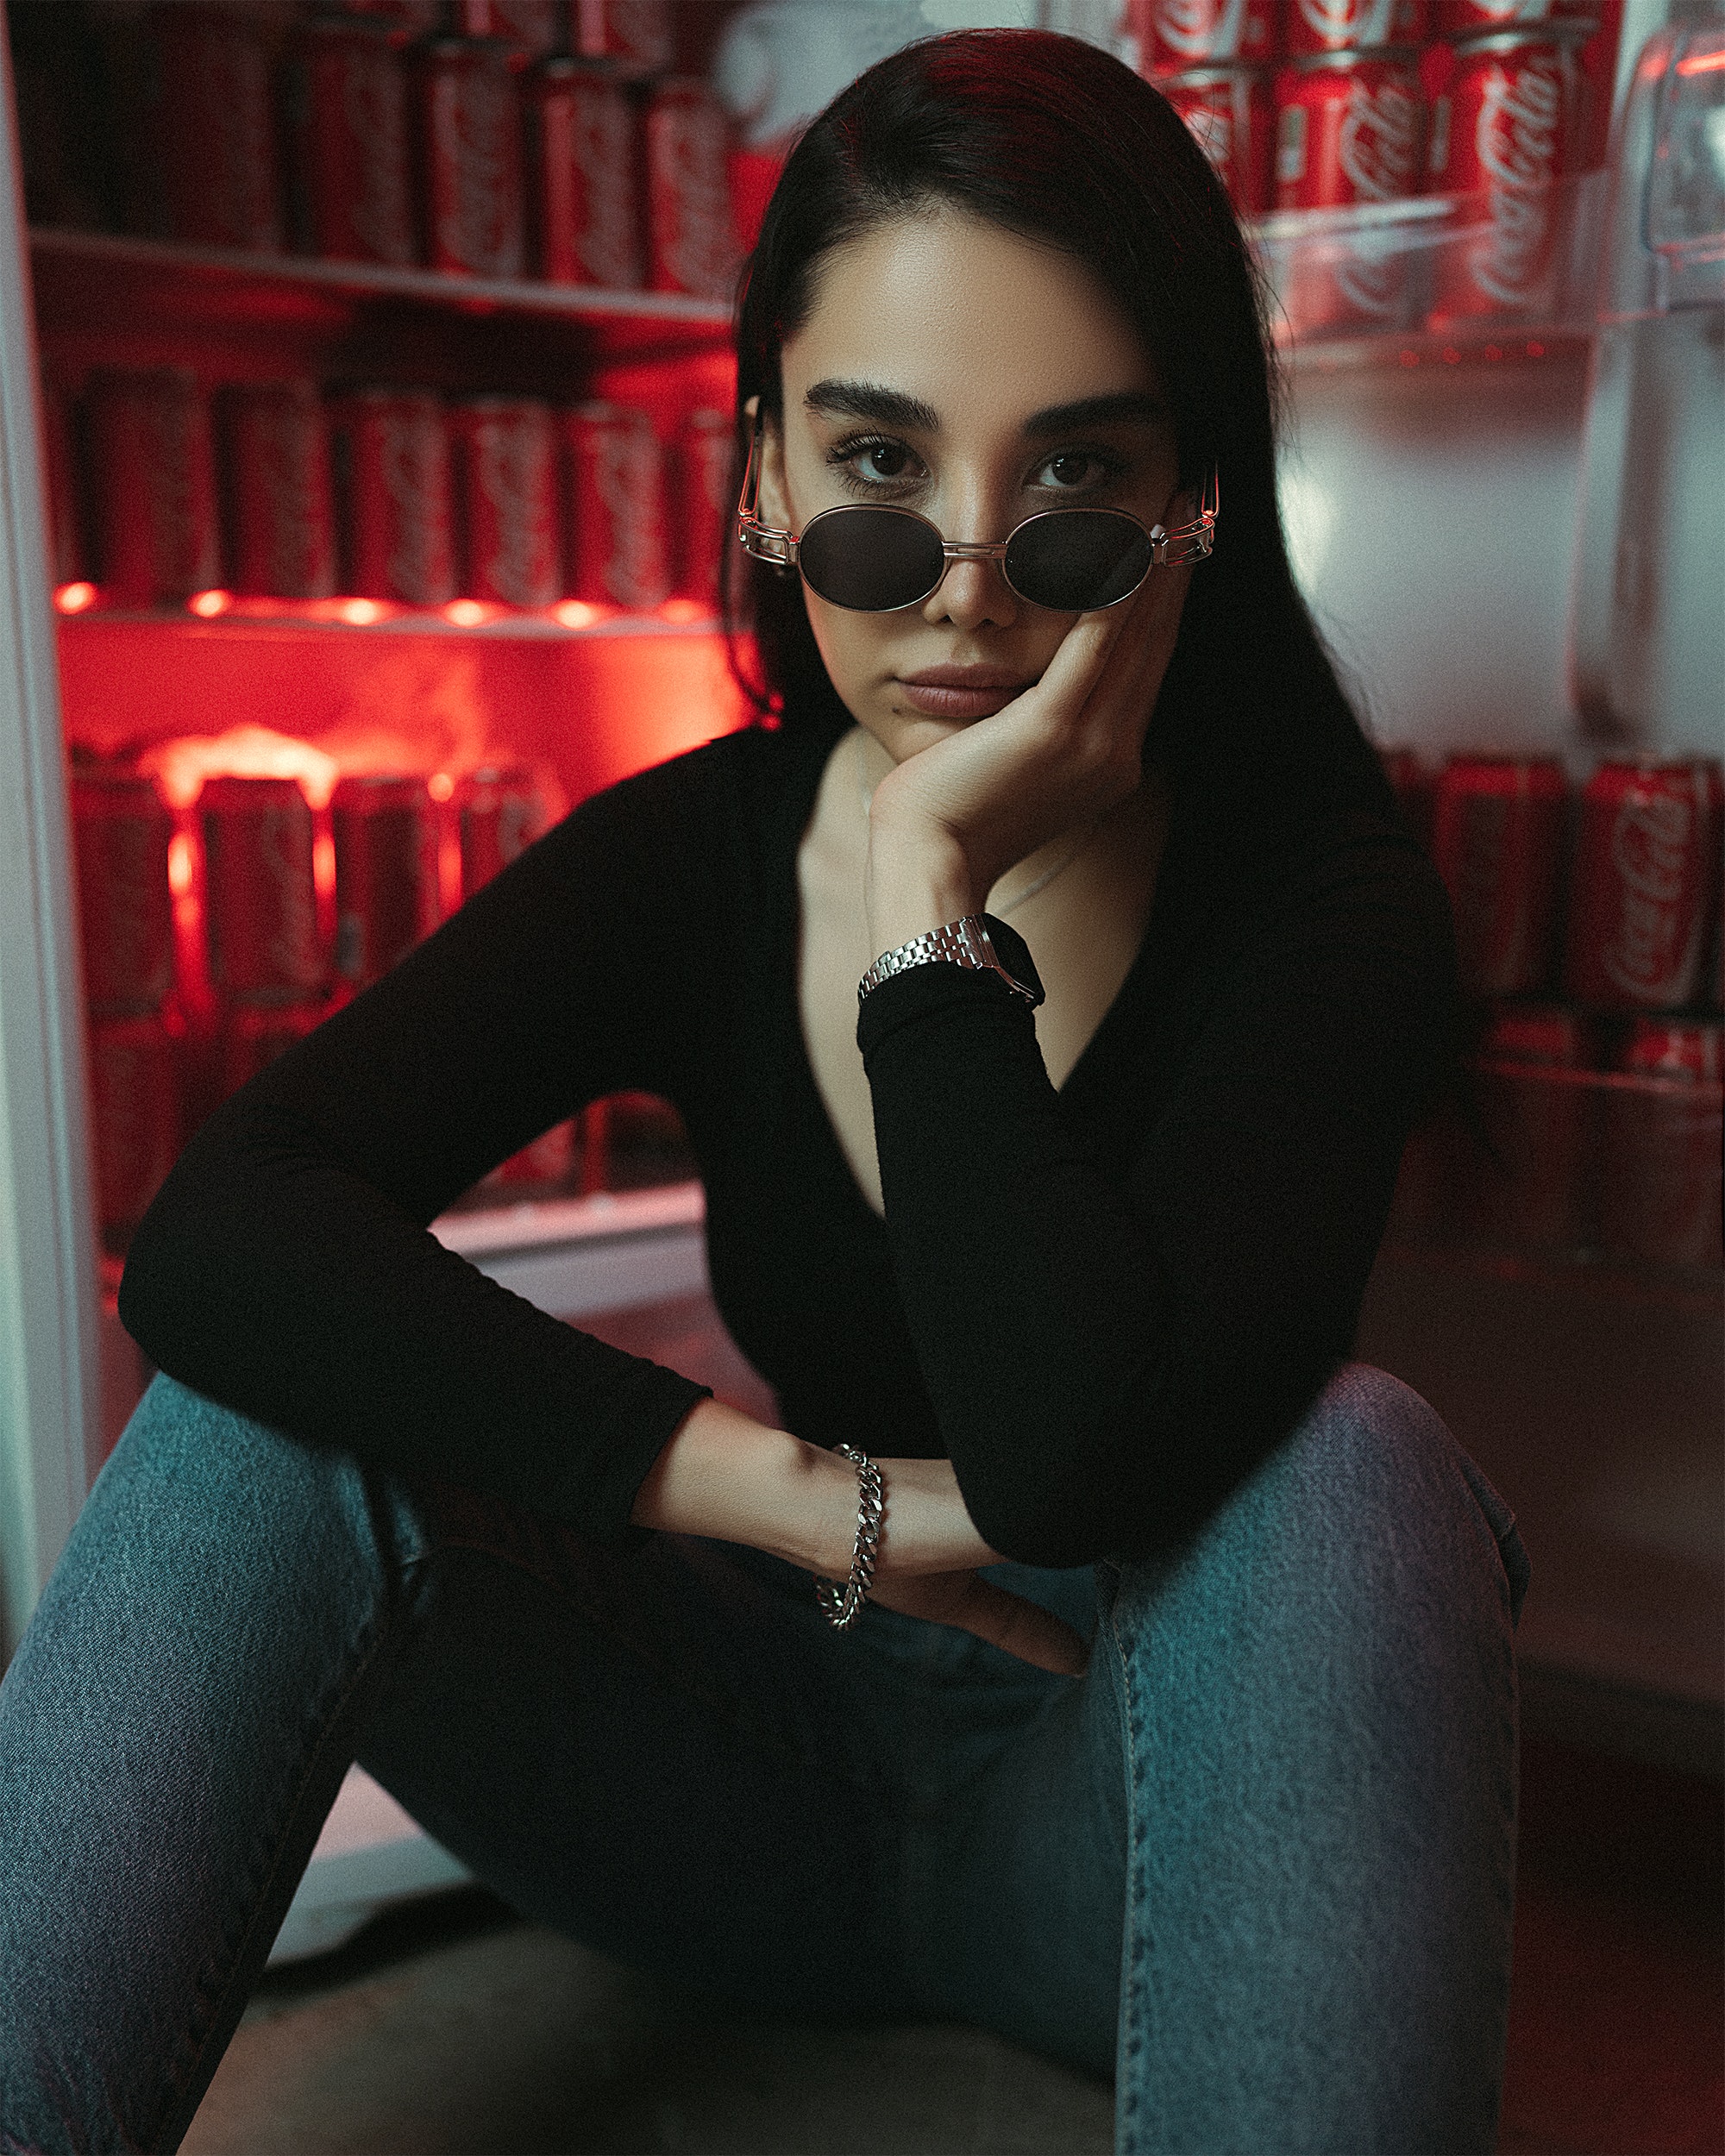
woman, joint, lip, hairstyle, lipstick, vision care, goggles, flash photography, eyewear, sleeve, thigh, knee, black hair, sunglasses, waist, street fashion, cool, blazer, fashion design, long hair, human leg, fashion model, blond, brown hair, jewellery, sitting, bookcase, magenta, electric blue, formal wear, shelf, fashion accessory, carmine, darkness, sportswear, leggings, photo shoot, portrait photography, little black dress, model, tights